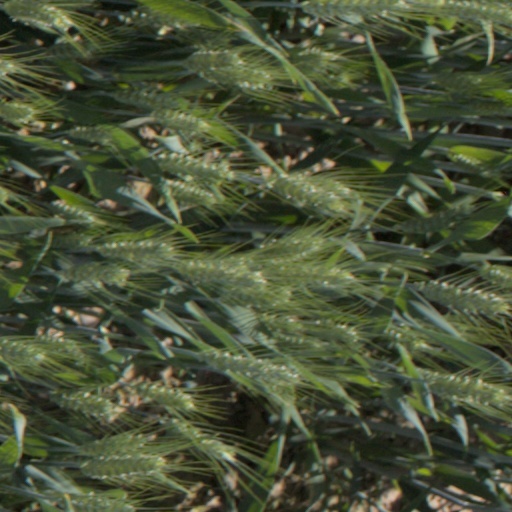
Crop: wheat